Chauburji

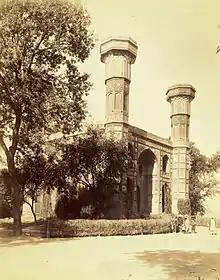
Chauburji in the 1880s

Chauburji (Punjabi and , "Four Towers") is a Mughal era monument in the city of Karachi, capital of the Pakistani province of Sindh. The monument was built in 1646 C.E. during the reign of the emperor Shah Jahan. It previously acted as a gateway to a large garden.